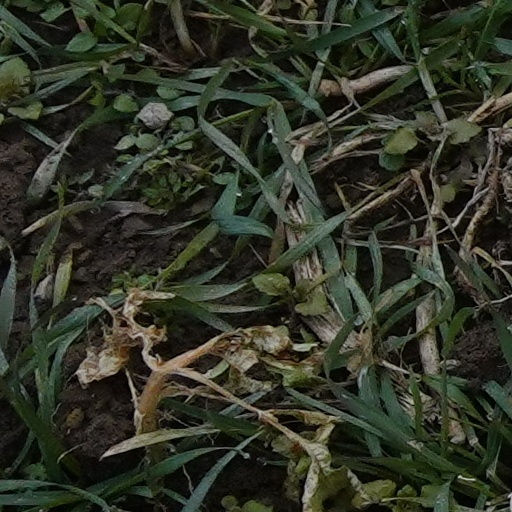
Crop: wheat